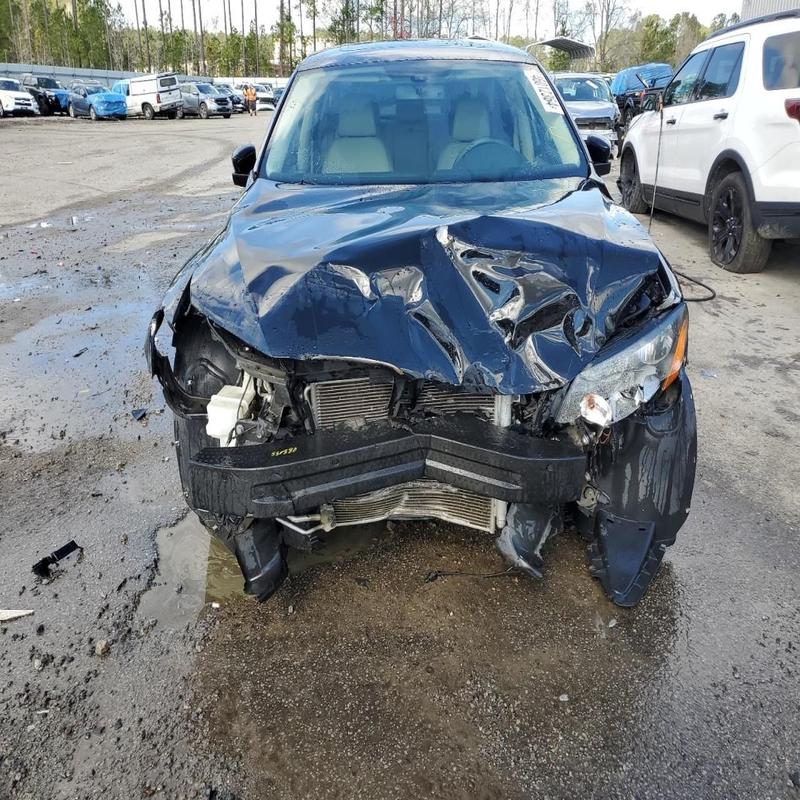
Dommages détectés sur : plaque d'immatriculation avant, pare-choc avant, feu avant droit, feu avant gauche, capot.
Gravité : majeur